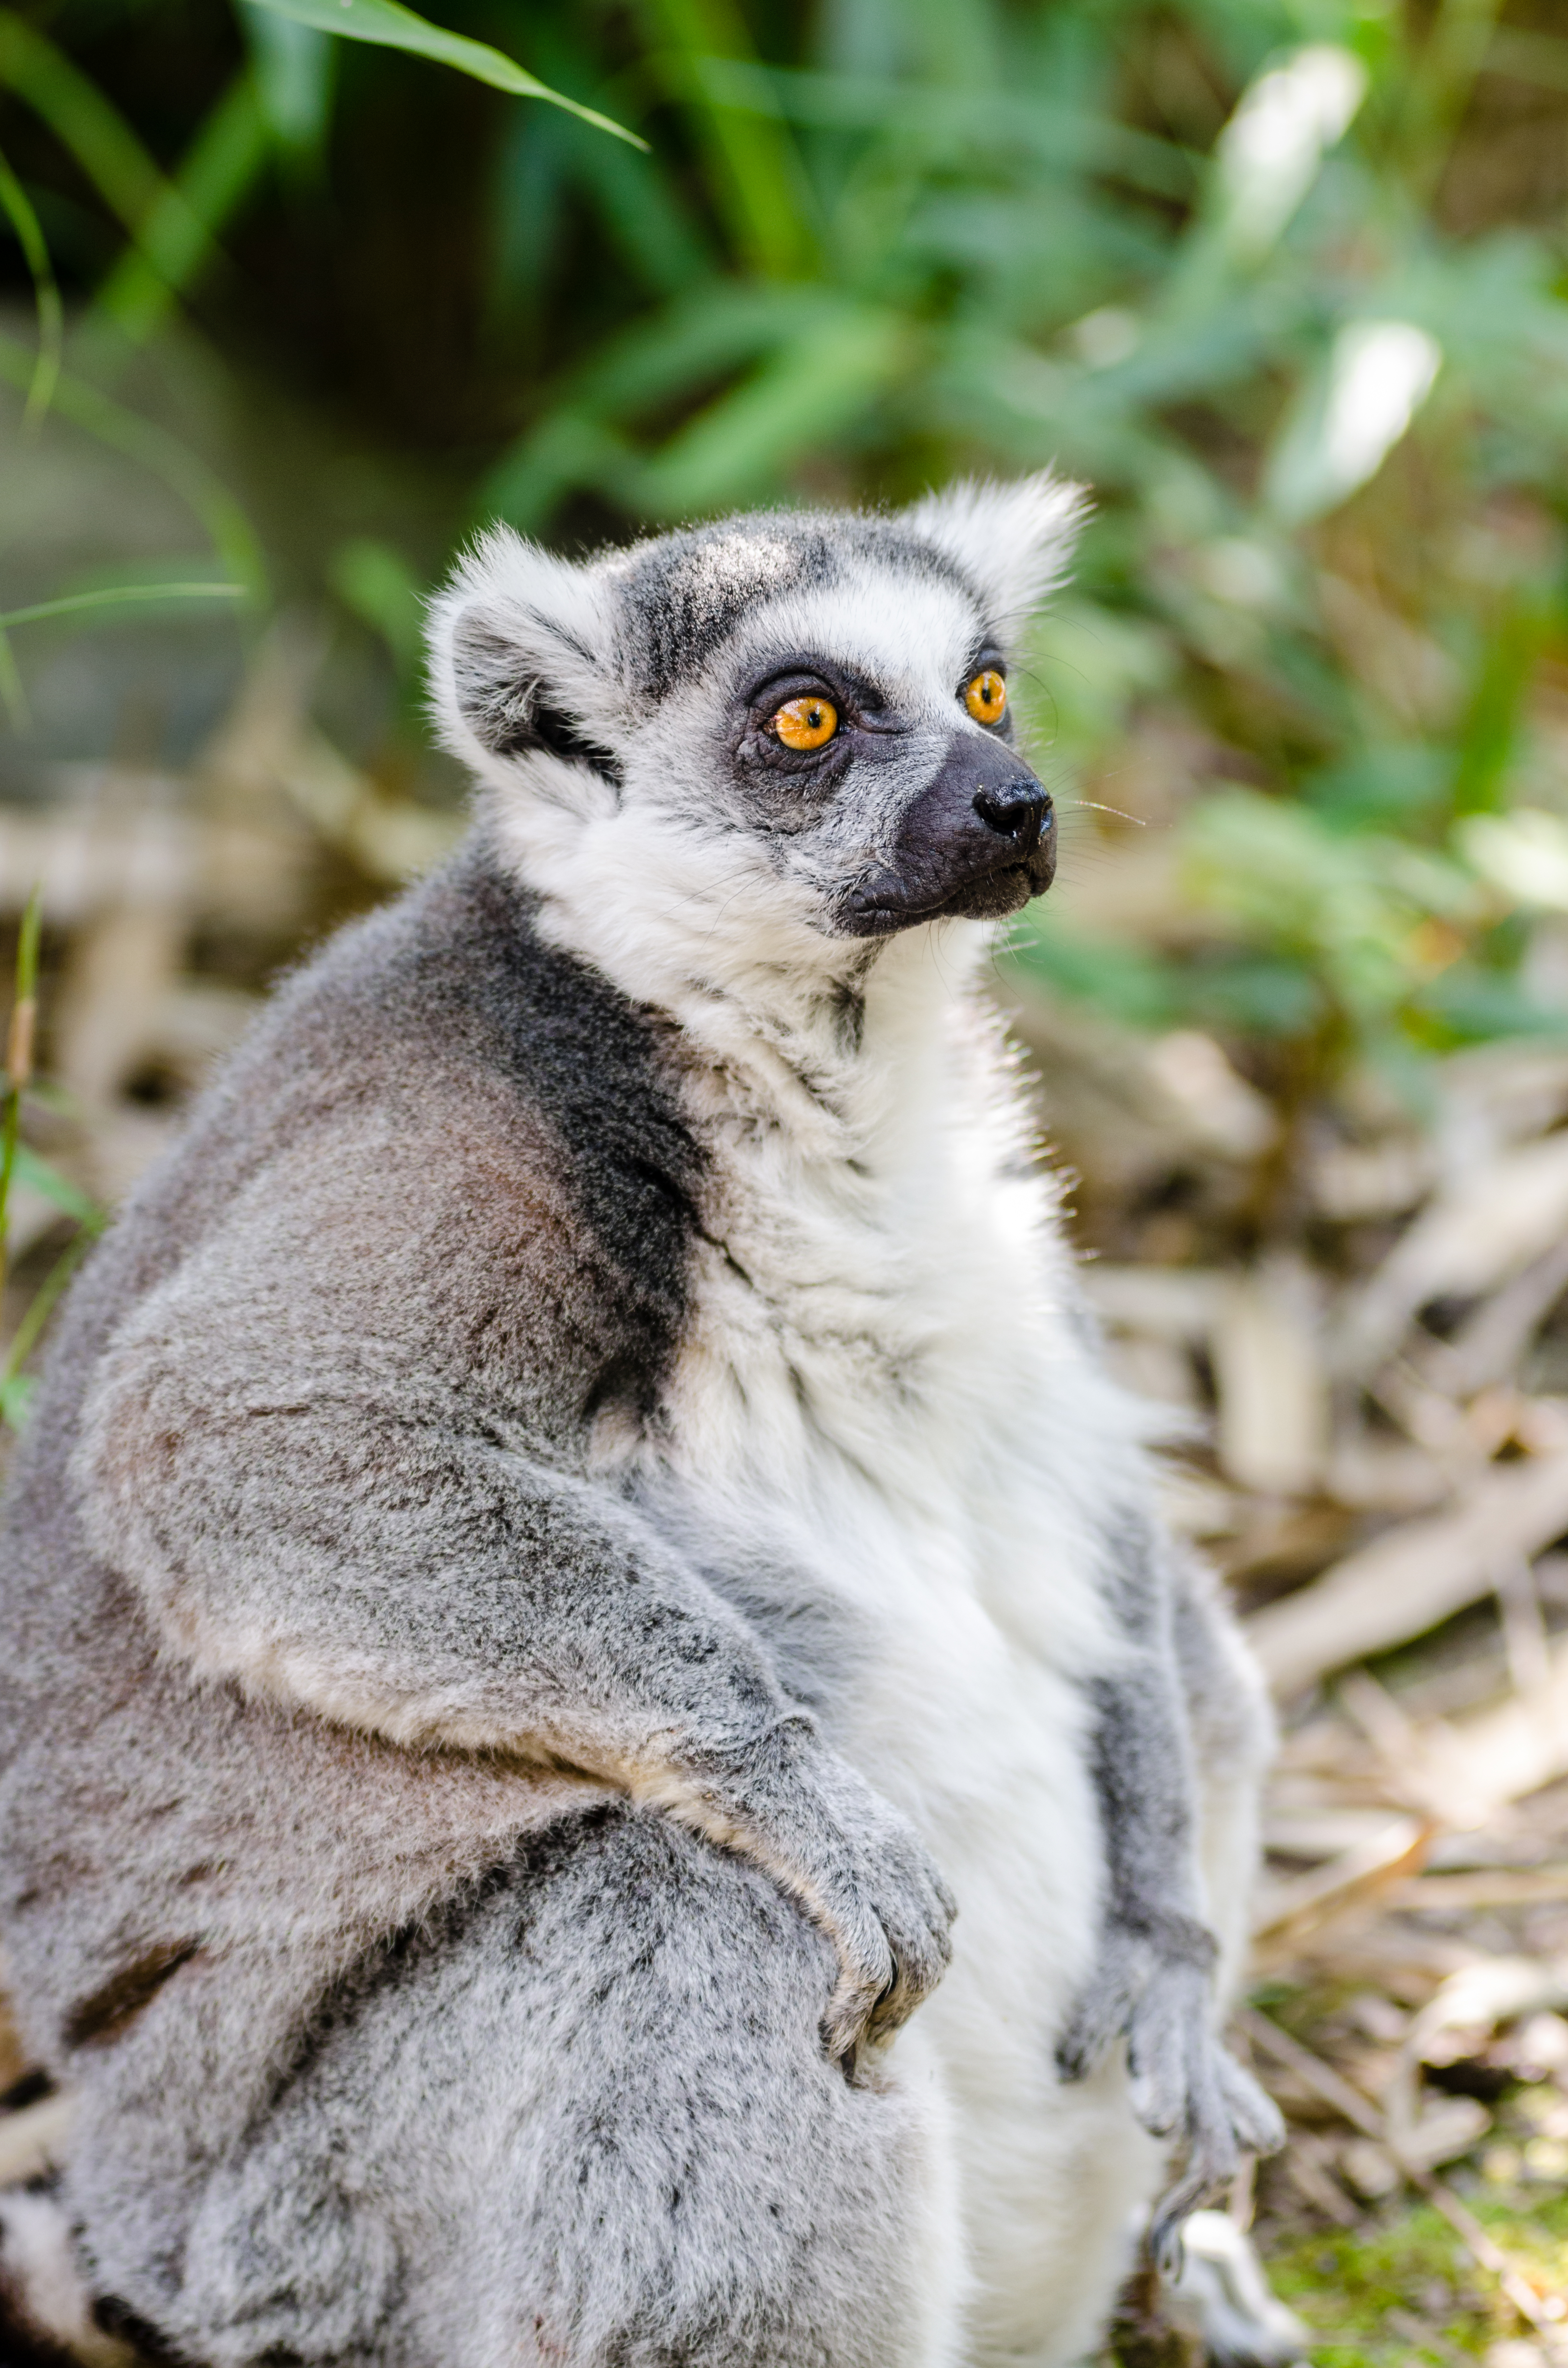
tree, nature, bokeh, ring, feet, animal, cute, wildlife, zoo, fur, mammal, nikon, fauna, primate, eyes, hands, animals, madagascar, vertebrate, tier, fell, augen, baum, adorable, lemur, d7000, niedlich, tailed, catta, katta, tierpart, madagaskar, 300mm, fuse, macaque, gr n, s s, h nde